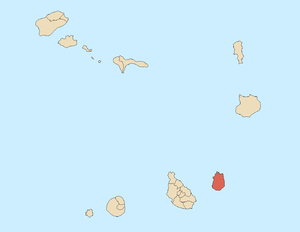
La municipalité de Maio est une municipalité du Cap-Vert. C'est la seule municipalité de l'île de Maio, dans les îles de Barlavento. Son siège se trouve à Vila do Maio.